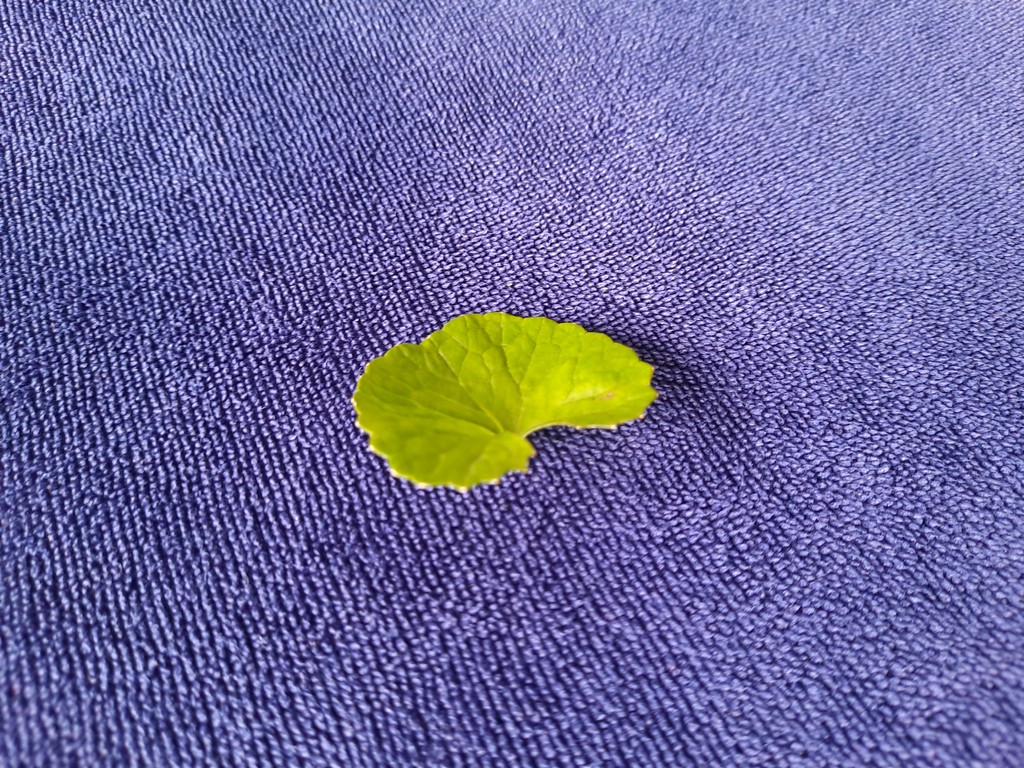
Label: Healthy